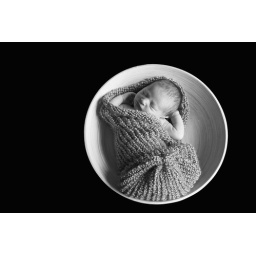
Baby Jamin in bowl - black and white